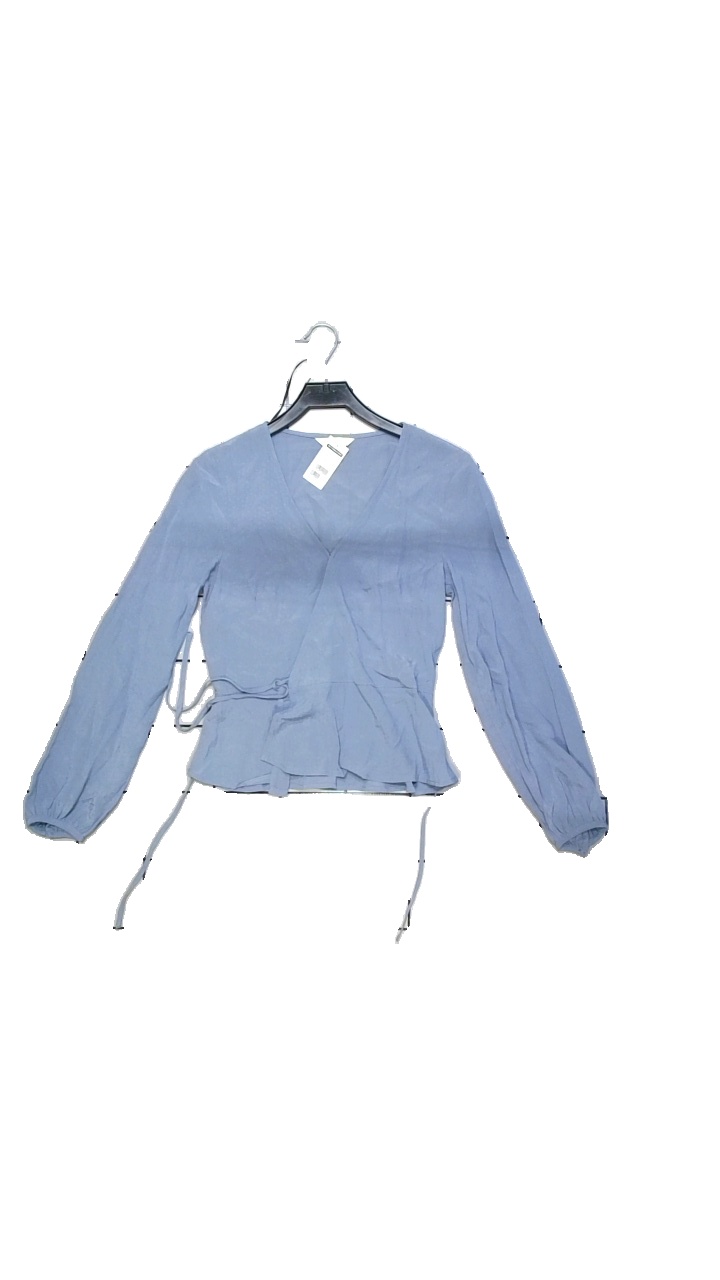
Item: Blouse (Ladies)
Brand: H&m
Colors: Blue
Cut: Regular, Loose
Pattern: Dots
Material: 100% viscose
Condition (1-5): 4
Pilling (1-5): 5
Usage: Reuse
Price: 50-100